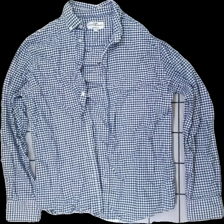
View: front
Type: Shirt
Category: Men
Brand: Hamton Republic (Kappahl)
Colors: White, Blue
Material: 100% cotton
Pattern: Checkered print
Cut: Regular
Size: 42
Season: All
Price range: 50-100
Recommended usage: Reuse